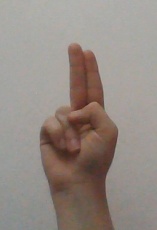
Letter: taa